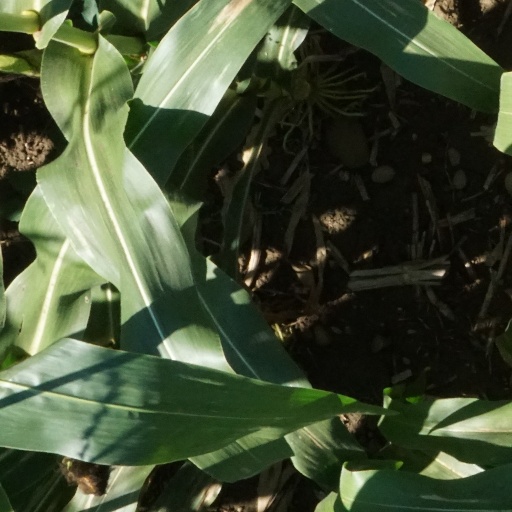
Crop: maize; corn